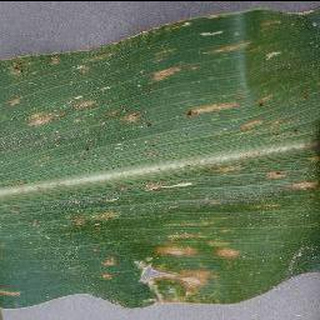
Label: corn_cercospora_leaf_spot